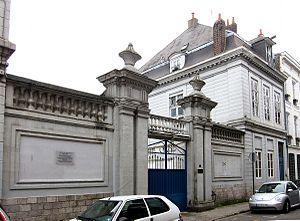
La résidence de la grand mère de Marguerite Yourcenar rue Jean-Moulin à Lille.
La famille Cleenewerck, puis Cleenewerck de Crayencour, ou usuellement de Crayencour est une vieille famille originaire de Caestre dans le comté de Flandre, qui s'établit ensuite à Bailleul, dans les Flandres françaises, à côté de la frontière belge.